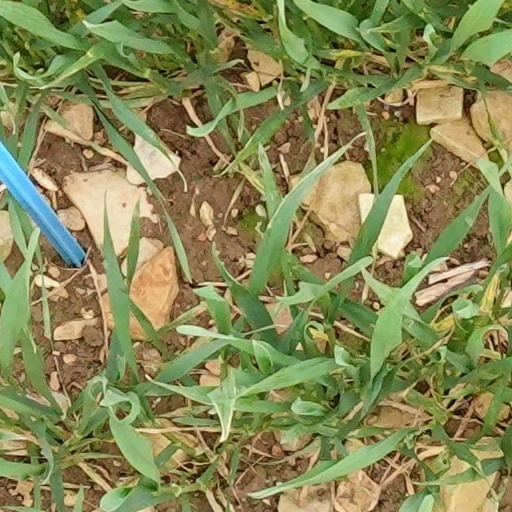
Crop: wheat